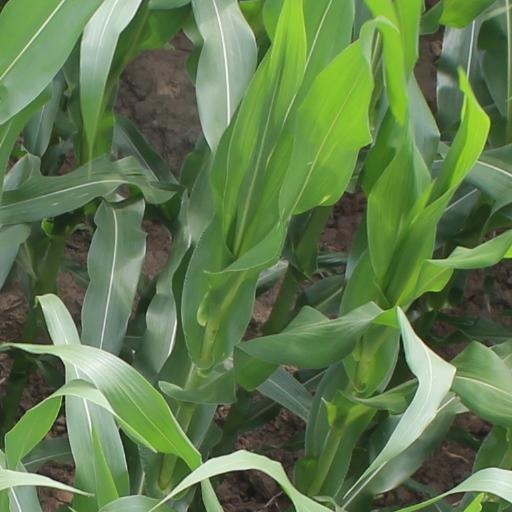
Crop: maize; corn